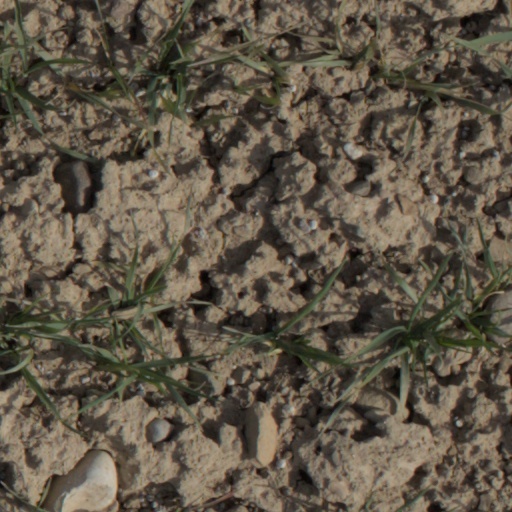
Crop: wheat